Trevor Meale

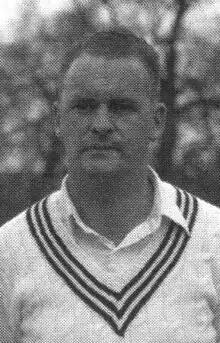
Trevor Meale in 1958

Trevor Meale (11 November 1928 – 21 May 2010) was a New Zealand cricketer who played in two Test matches in 1958. Meale was born in Papatoetoe, Auckland and died in Orewa, Auckland.